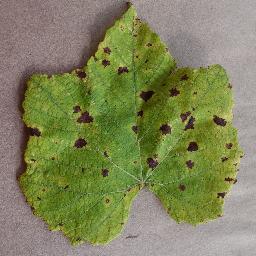
Label: Grape___Leaf_blight_(Isariopsis_Leaf_Spot)